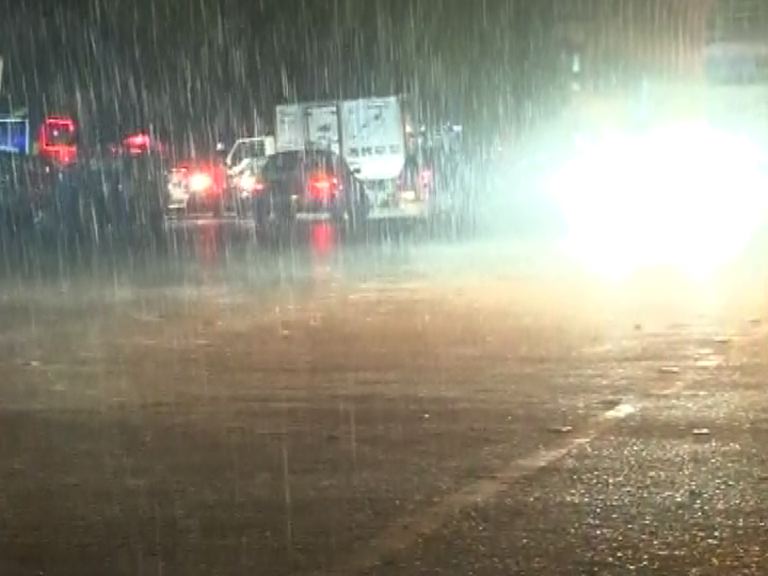
Weather: rain or strom